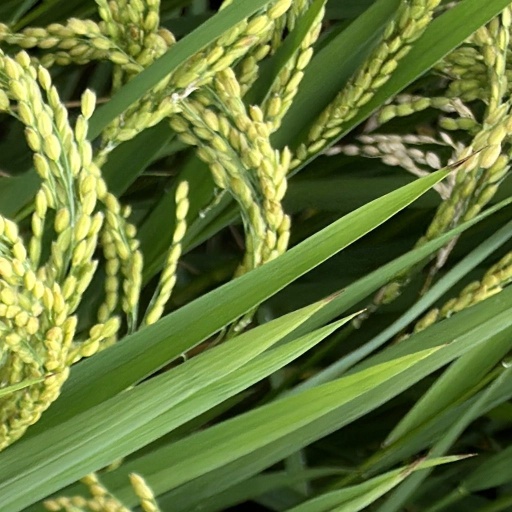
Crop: rice